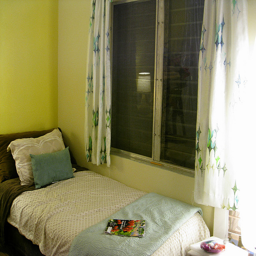
a twin bed that is made up with blue, white, and green linens, in front of a dark window
a small bed neatly made sitting next to a window
A single bed made up next to a window.
A bed sitting next to a window and wall.
A twin bed beneath a window is neatly made.